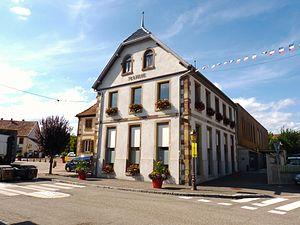
Mairie d'Urmatt
Urmatt est une commune française située dans le département du Bas-Rhin, en région Grand Est.